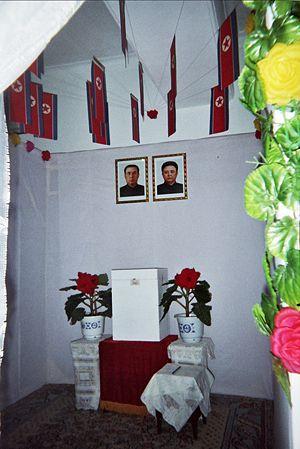
Kim Jong-il, né le 16 février 1941 ou 1942 et mort le 17 décembre 2011, est un homme d'État nord-coréen, dirigeant de la Corée du Nord de 1994 à sa mort en 2011.
Cet article recense les élections ayant eu lieu durant l'année 2009. Il inclut les élections législatives et présidentielles nationales dans les États souverains, ainsi que les référendums au niveau national.
Les élections en Corée du Nord sont organisées tous les cinq ans par l'Assemblée populaire suprême - le parlement nord-coréen.